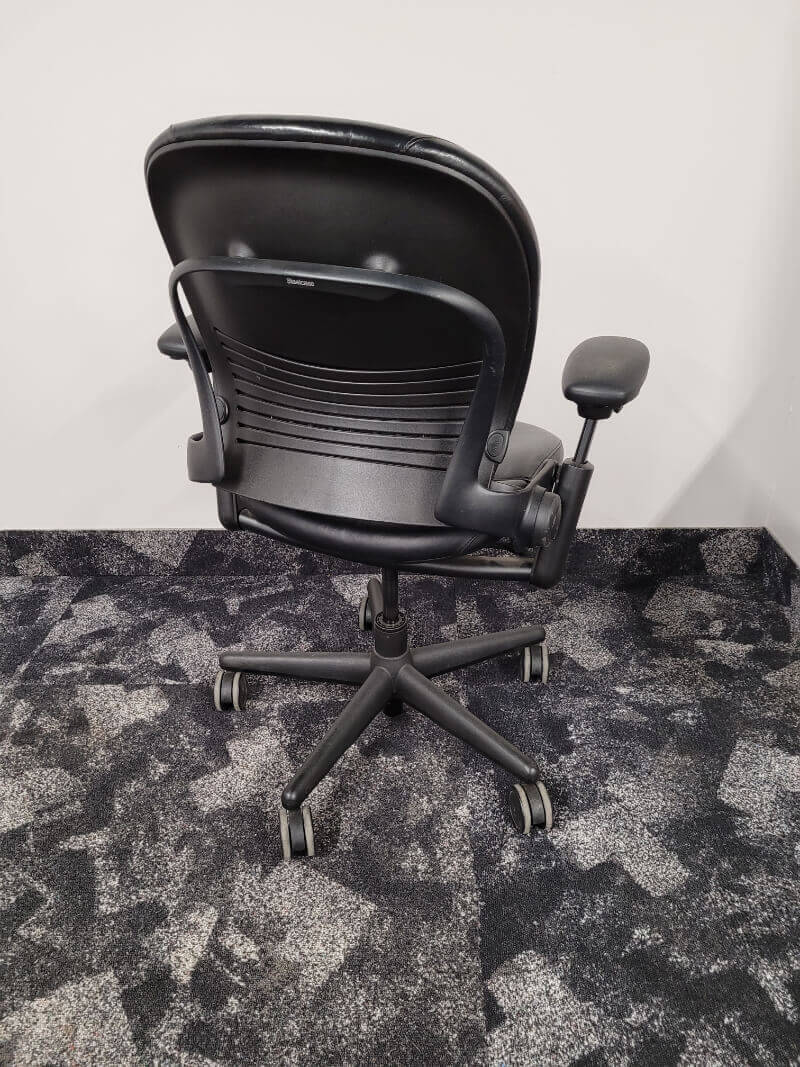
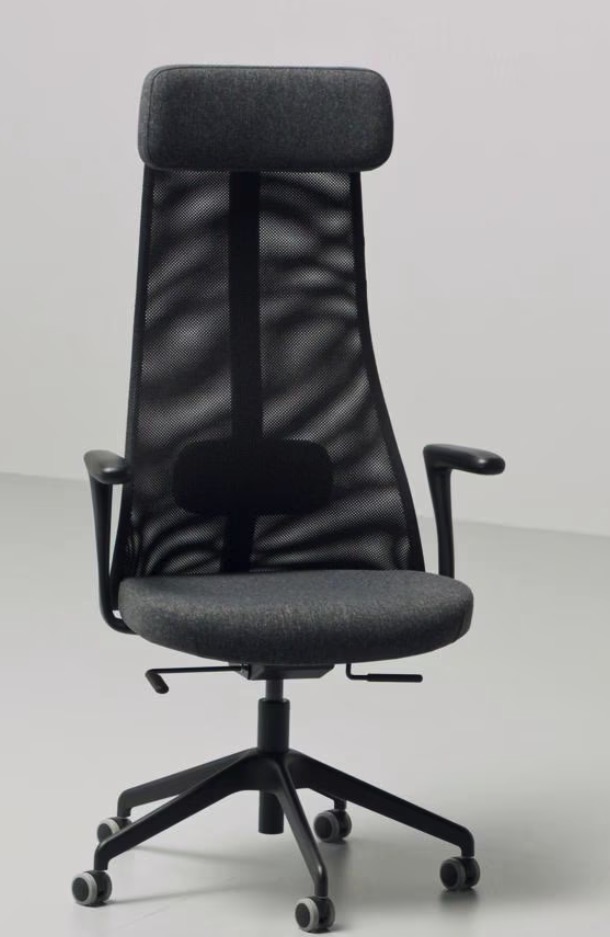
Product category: items_chair
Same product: no